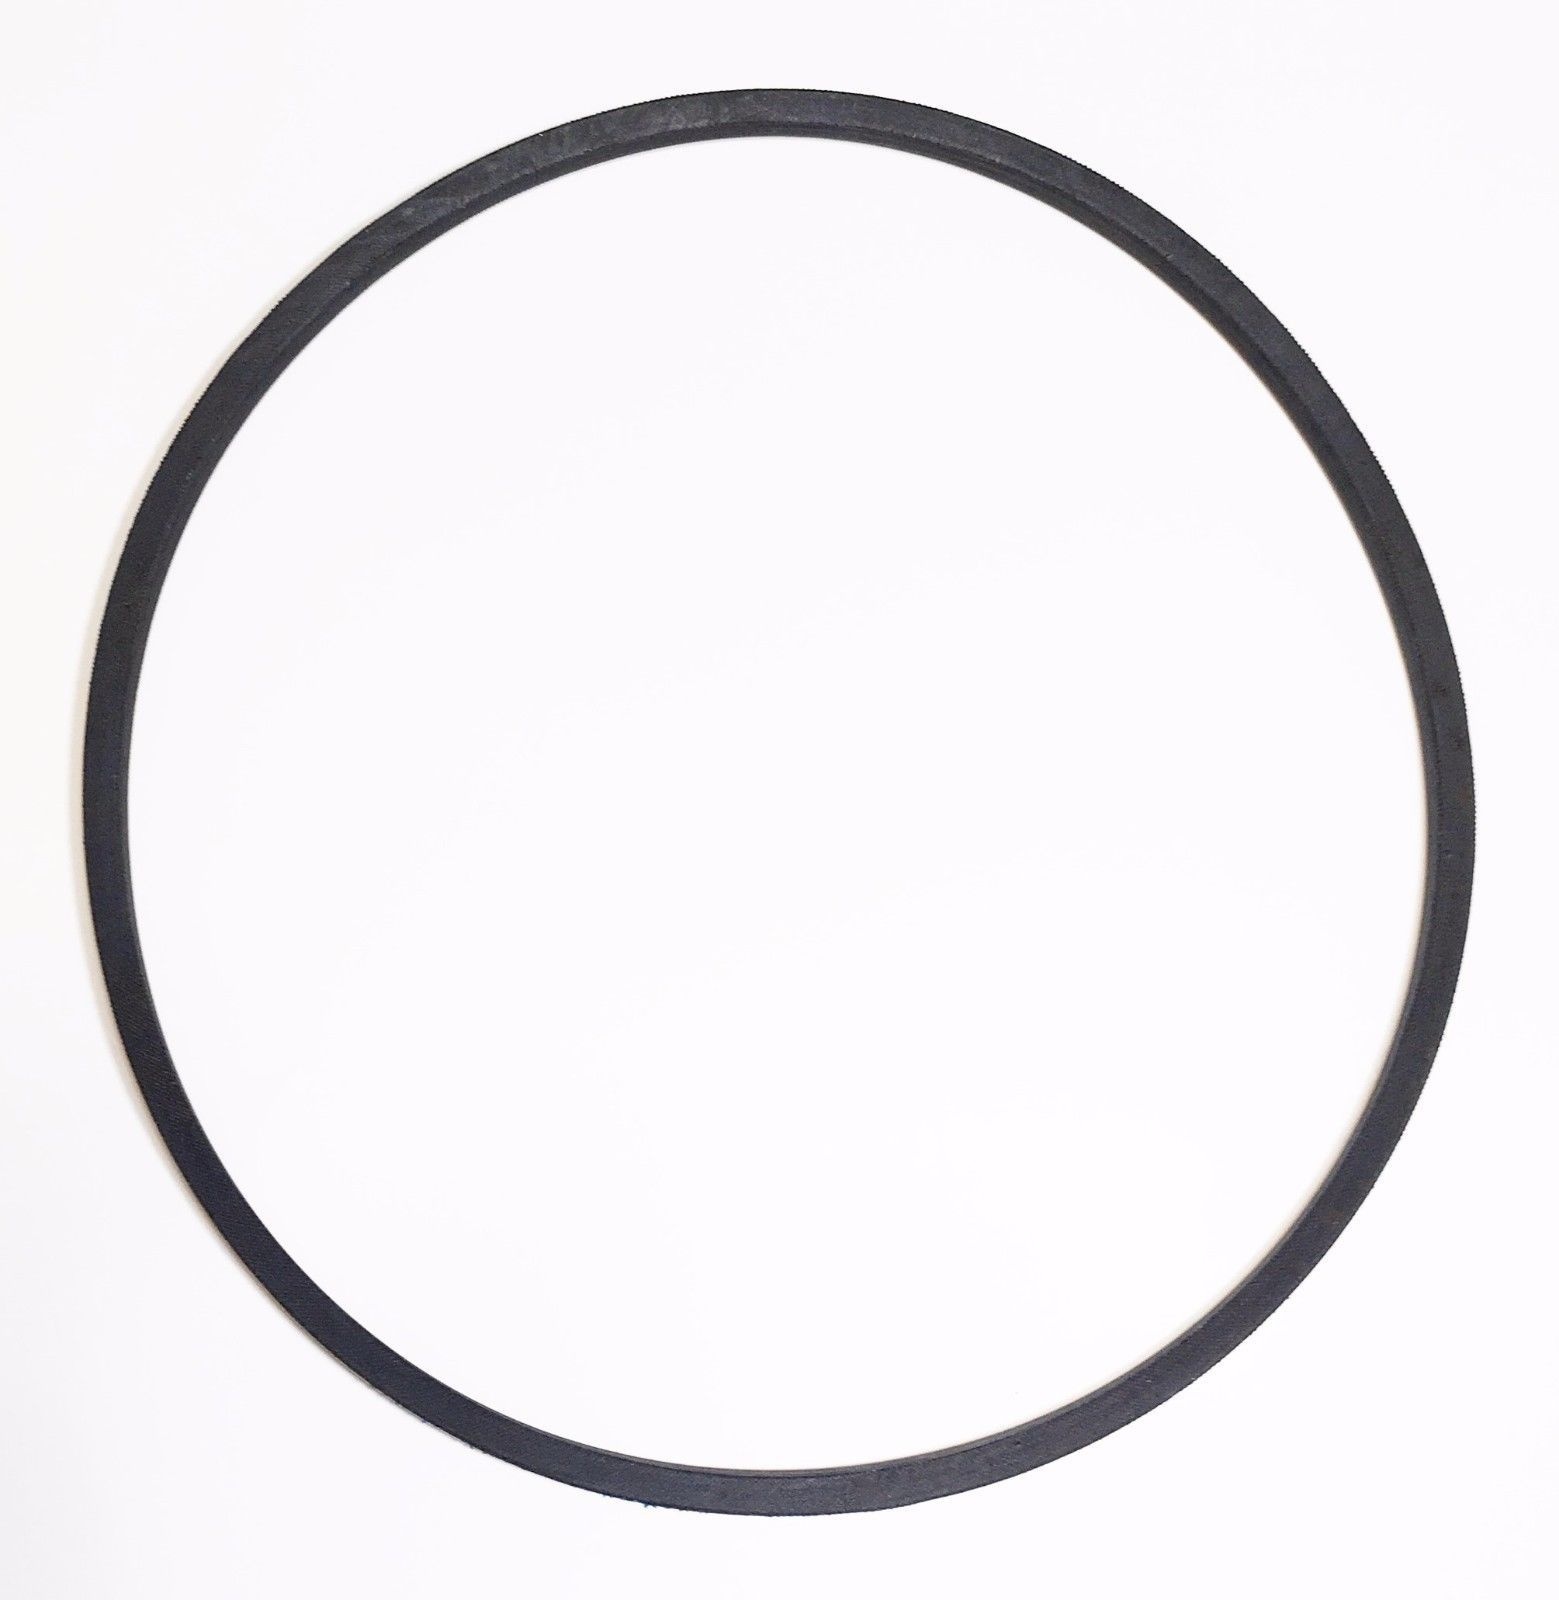
Compatible Drive Belt for Columbia 21A-39M5897  Tiller
Columbia 21A-39M5897 Tiller Drive Belt Replacement 1/2-in Top Width and 42-in Length
Brand: Outdoor Moito
Category: Home & Garden > Lawn & Garden > Outdoor Power Equipment Accessories > Multifunction Outdoor Power Equipment Attachments > Tiller & Cultivator Attachments